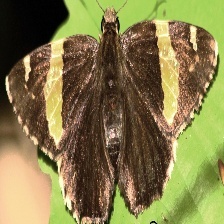
Species: GOLD BANDED